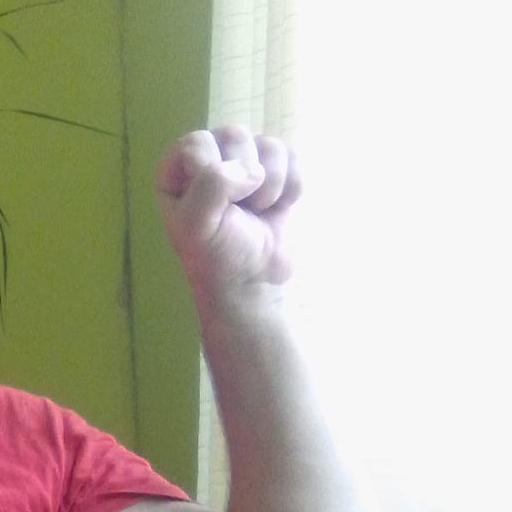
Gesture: fist